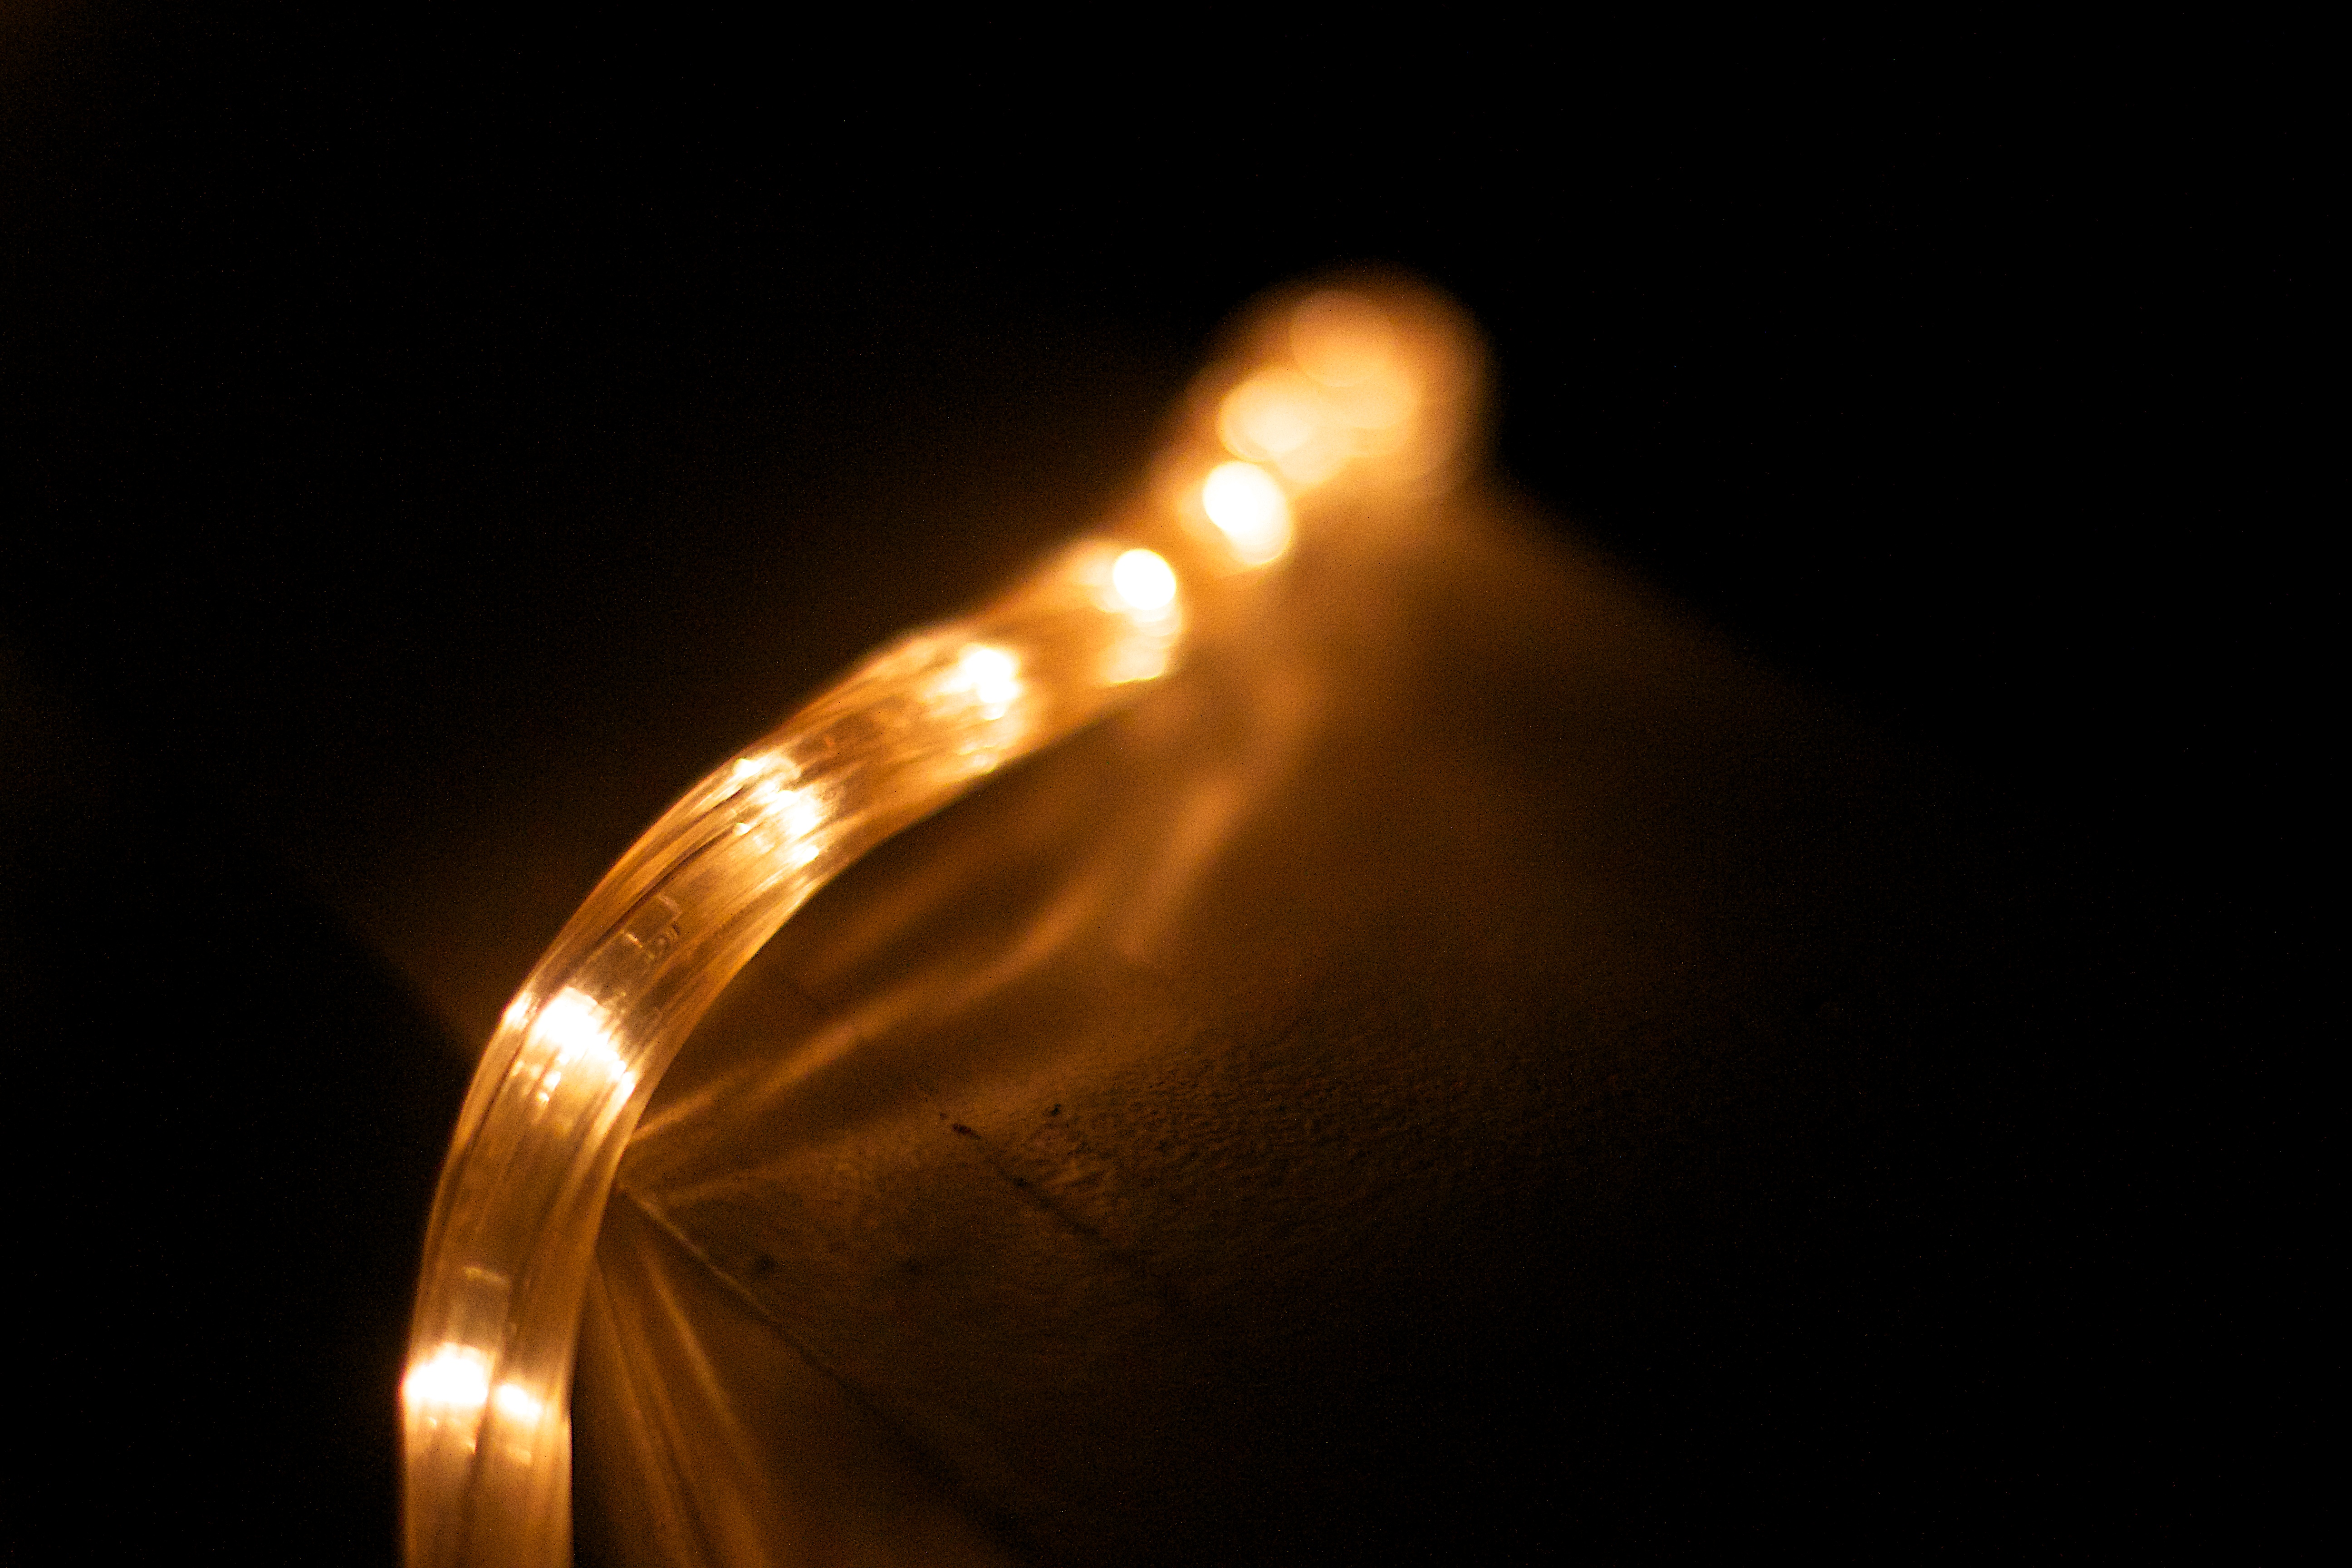
light, night, sunlight, sparkler, flame, darkness, lighting, cool image, macro photography